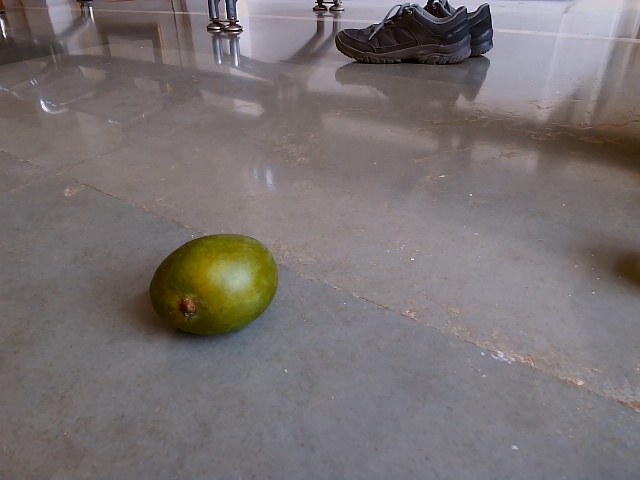
Label: Raw_Mango